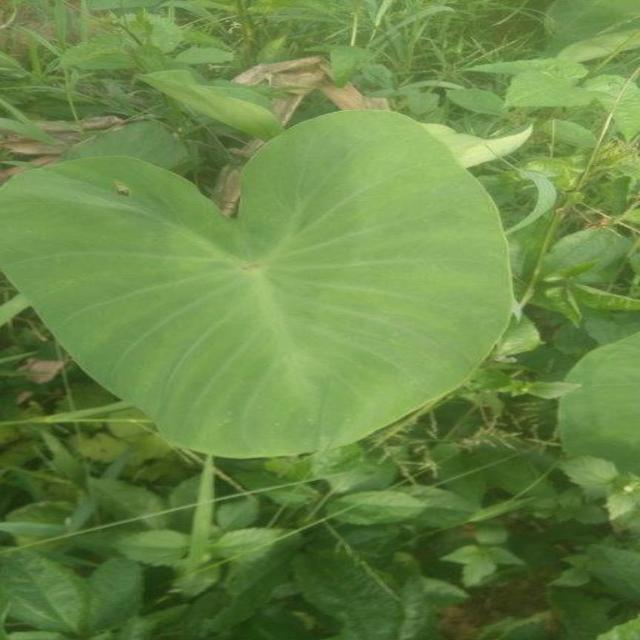
Label: Healthy